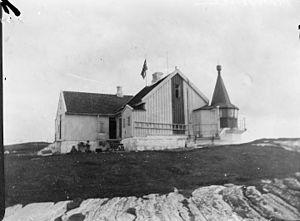
Le phare de Flatholmen est un feu côtier situé dans la commune de Sola, dans le Comté de Rogaland. Il est géré par l'administration côtière norvégienne.